Benjamin Tucker

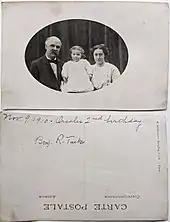
Benjamin Tucker with Oriole Tucker and Pearl Johnson

In 1939, Tucker died in the company of his family in Monaco and carried his beliefs to his deathbed.